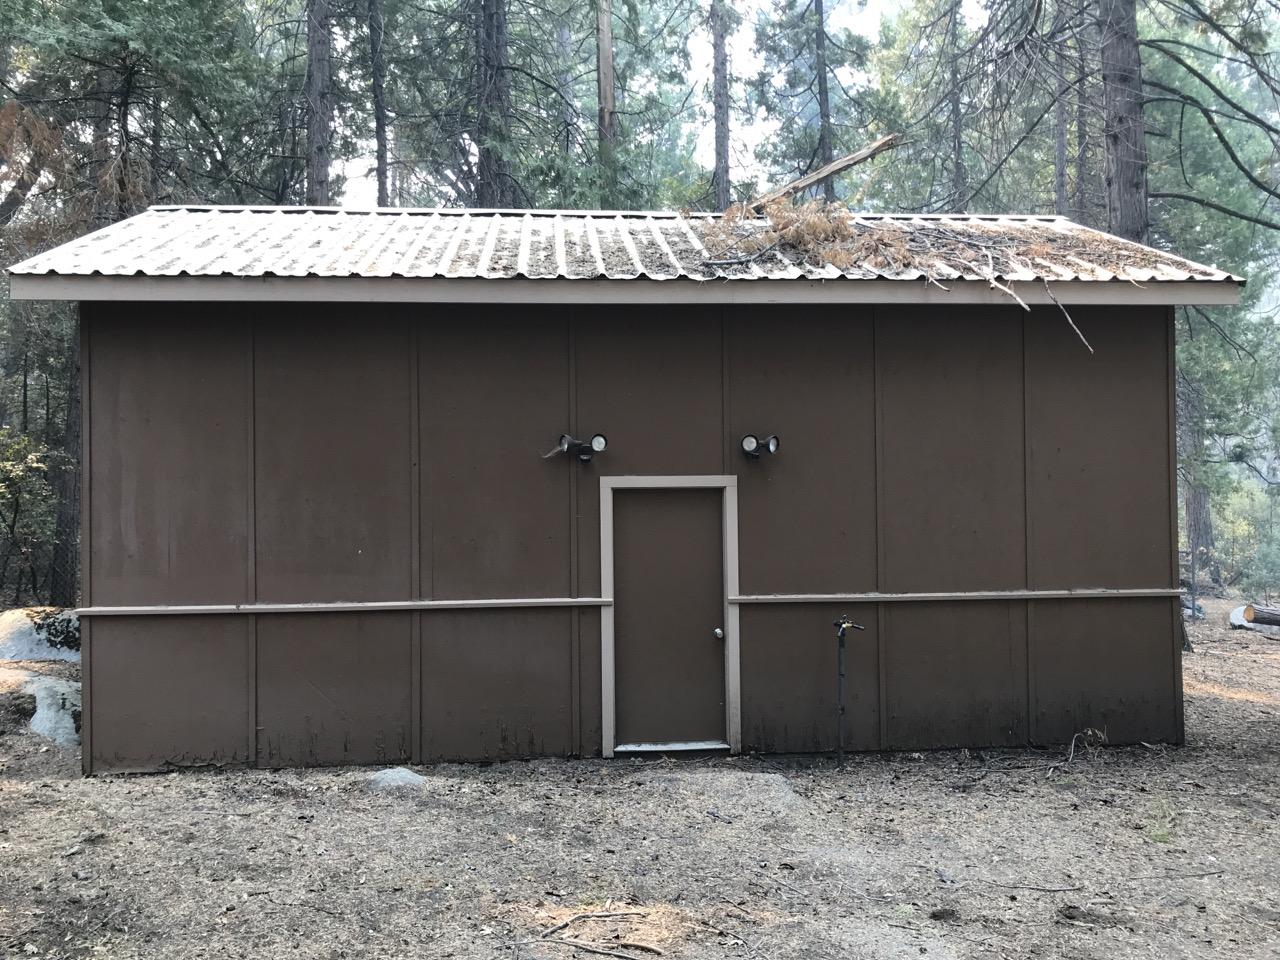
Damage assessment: no_damage